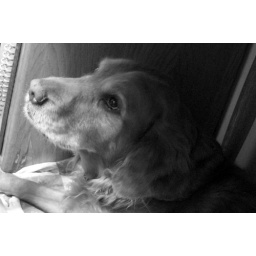
the dog under the table